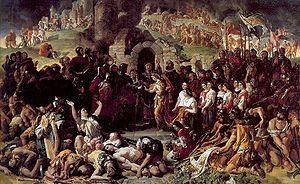
Isabelle de Clare, suo jure 4ᵉ comtesse de Pembroke et de Striguil, était l'une des plus riches héritières du Pays de Galles et d'Irlande. Elle est l'épouse de Guillaume le Maréchal, qui a servi quatre rois successifs en tant que comte-maréchal. Son mariage avait été arrangé par le roi Richard Cœur de Lion.
Richard FitzGilbert de Clare dit Strongbow, 2ᵉ comte de Pembroke, lord de Striguil et de Leinster, seigneur de Bienfaite et d'Orbec, fut un noble anglo-normand et cambro-normand, qui débuta la conquête normande de l'Irlande.
La Galerie nationale d'Irlande abrite la collection nationale d'art irlandais et européen. Fondée en 1854 à Dublin, elle ouvrit ses portes dix ans plus tard. L'entrée est gratuite. L'actuel directeur est Sean Rainbird.